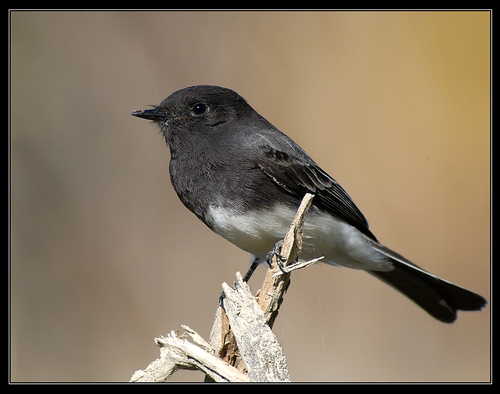
the black and grey colored bird rests on to of the branch.
this bird has a white abdomen and black breast, wings, head, tail and bill.
this bird is black and white in color with a small black beak and black eye rings.
this bird has a black overall body color aside from it's white belly and abdomen.
bird with black upper body, wings and tail, white stomacha small black bird, with a white abdomen, and a short pointed bill.
this bird has wings that are black and has a white belly
this small bird is almost all black except for it's belly.
this small bird is mostly black, but with a white underbelly, and a bifurcated tail.
this bird has a pointed black bill, with a black breast.
Species: Sayornis